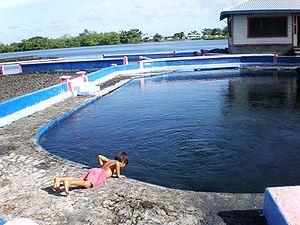
L'enfant à côté de la piscine Mata o le Alelo dans le village de Matavai, Savai'i, le Samoa Māori: Te tamariki i te puna Mata o le Alelo i te kainga o Matavai, Savai'i, Samoa